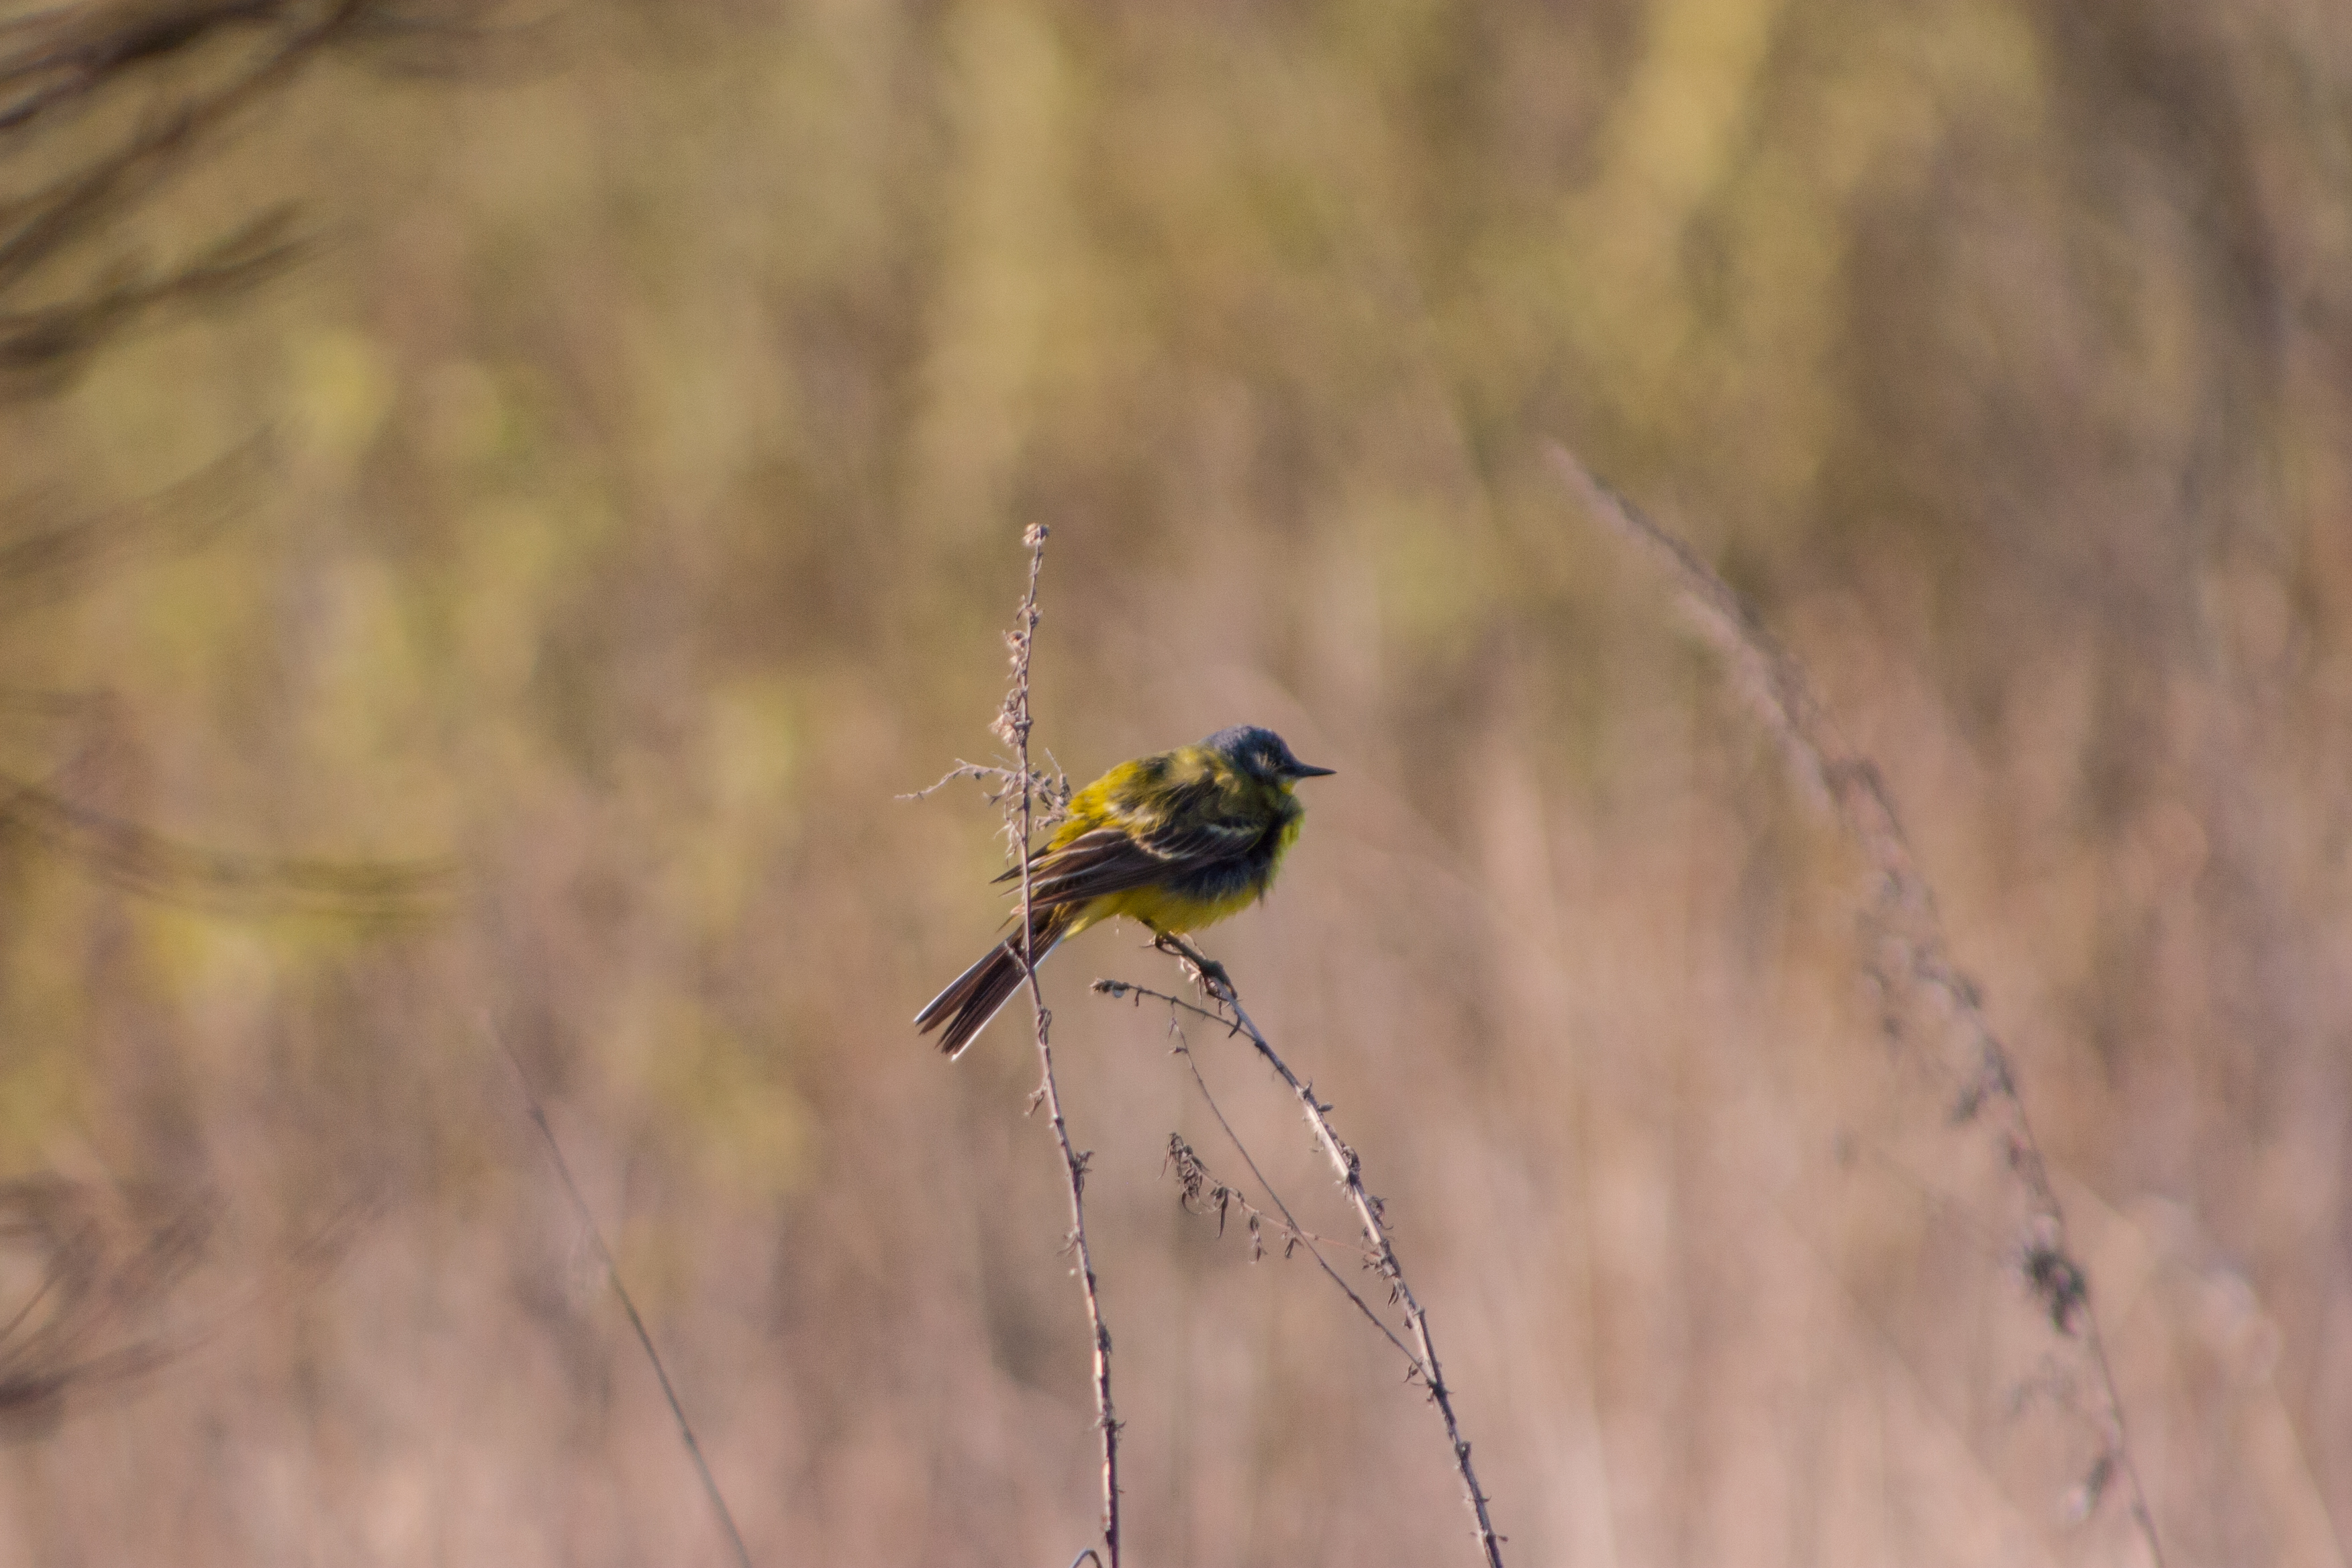
bird, beak, wildlife, finch, wood, perching bird, organism, Western Kingbird, songbird, twig, old world flycatcher, emberizidae, coraciiformes, yellow rumped warbler, goldfinch, plant